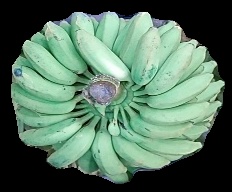
Variety: elakki-bale
Grade: grade1